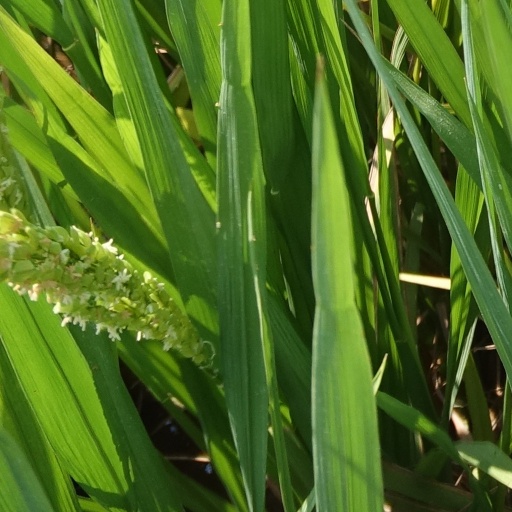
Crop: rice